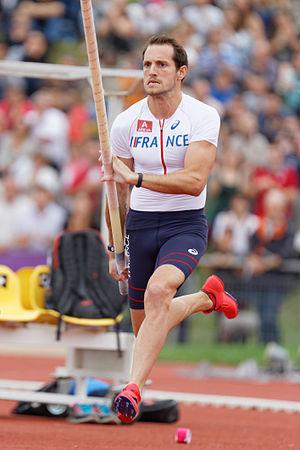
Le DécaNation 2014 est la 10ᵉ édition du DécaNation qui s'est déroulé le 30 août 2014 au Stade du Lac de Maine d'Angers, en France. Les États-Unis remportent l'épreuve, devant la France et la Russie.